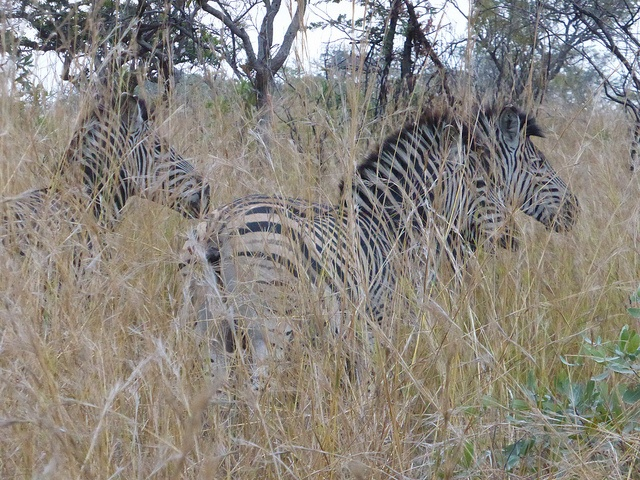
Three zebras watch intently from the long underbrush.
Three zebras looking in one direction are hidden in tall grass.
three Zebras are hiding in the weeds in the wilderness.
Several zebra standing in high grass in the wild.
Three zebras mingle in the tall, yellow grass of the field.